Anne Scott, 1st Duchess of Buccleuch

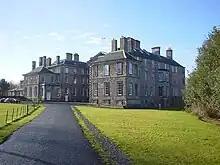
Dalkeith Palace, Midlothian

On 20 April 1663, the twelve-year-old Anne married the fourteen-year-old James Crofts, 1st Duke of Monmouth, the oldest illegitimate son of Charles II (eldest surviving son of Charles I), by his mistress, Lucy Walter. James had been born in Rotterdam during the Second English Civil War, where his father was with his sister, Mary and his brother-in-law William II, Prince of Orange. The couple had six children: